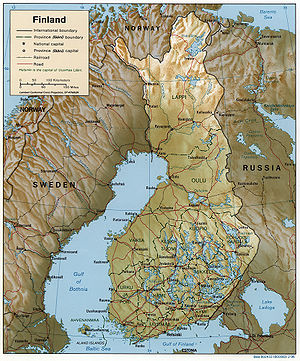
Finland / Geografi / Administrativ opdeling
Kort over Finland.
Finland, officielt Republikken Finland, er et land i Nordøsteuropa. Det grænser op til Sverige i nordvest, Norge i nord, og Rusland i øst. Syd for Finland, på den anden side af Finske Bugt, ligger Estland. Som et nordisk land tilhører Finland den geografiske region Fennoskandinavien, der foruden Finland også består af Skandinavien. Af Finlands 5,5 millioner indbyggere bor størstedelen i den sydlige del af landet. 88,7 % af befolkningen er etniske finner, som taler det uralske sprog finsk, der ikke er beslægtet med de øvrige skandinaviske sprog. Landets anden hovedgruppe er finlandssvenskerne, som taler svensk. Finland er med sine 338.445 kvadratkilometer det ottendestørste land i Europa og det tyndest befolkede land i EU. Landet er en parlamentarisk republik bestående af 311 kommuner samt én selvstyrende region, Ålandsøerne. I Hovedstadregionen med hovedstaden Helsinki bor ca 1,4 millioner mennesker, som samlet står for en tredjedel af landets BNP.